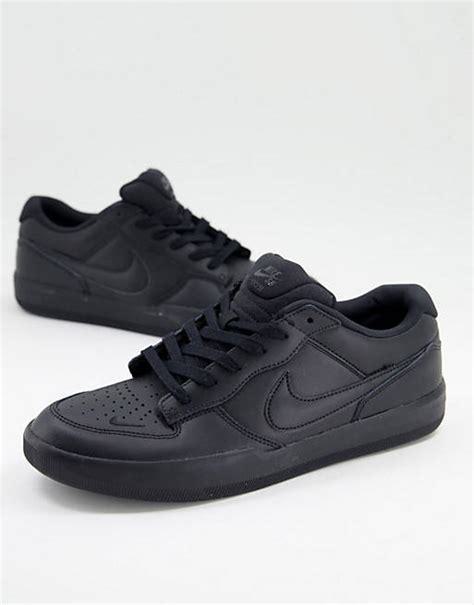
Brand: Nike
Model: SB Force 58